Burmese cuisine

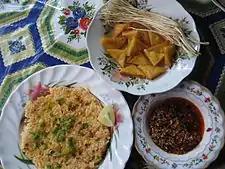
"Htamin jin", 'fermented' rice kneaded with fish and/or potato with twice-fried Shan tofu, is a popular local dish at Inle Lake.

Traditionally, the Burmese eat meals from plates on a low table or "daunglan", while sitting on a bamboo mat. Dishes are simultaneously served and shared. A traditional meal includes steamed white rice as the main dish accompanied by Burmese curries, a light soup or consommé, and other side dishes, including fried vegetables, Burmese fritters, and "ngapi yay gyo" (ငါးပိရည်ကျို), a plate of fresh and blanched vegetables served with pickled fish dip. The meal is then finished with a piece of palm sugar or "laphet" (fermented tea leaves).